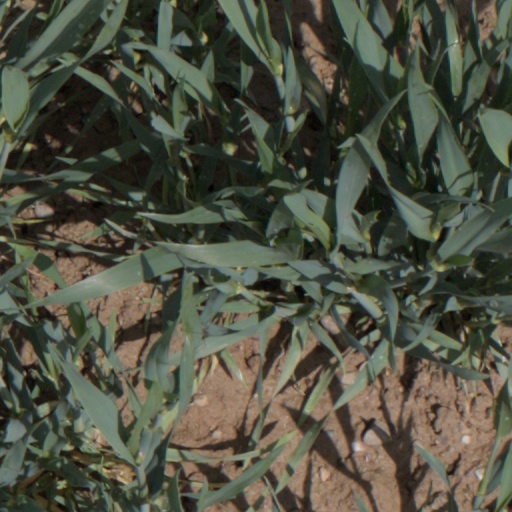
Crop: wheat